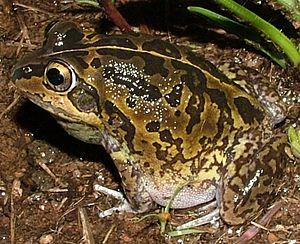
Dryopsophus brevipes est une espèce d'amphibiens de la famille des Pelodryadidae.